Sky position (RA, Dec in degrees): 201.86, 13.036
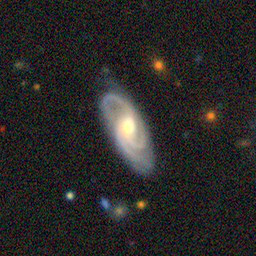
Galaxy morphology: Unbarred Loose Spiral Galaxies